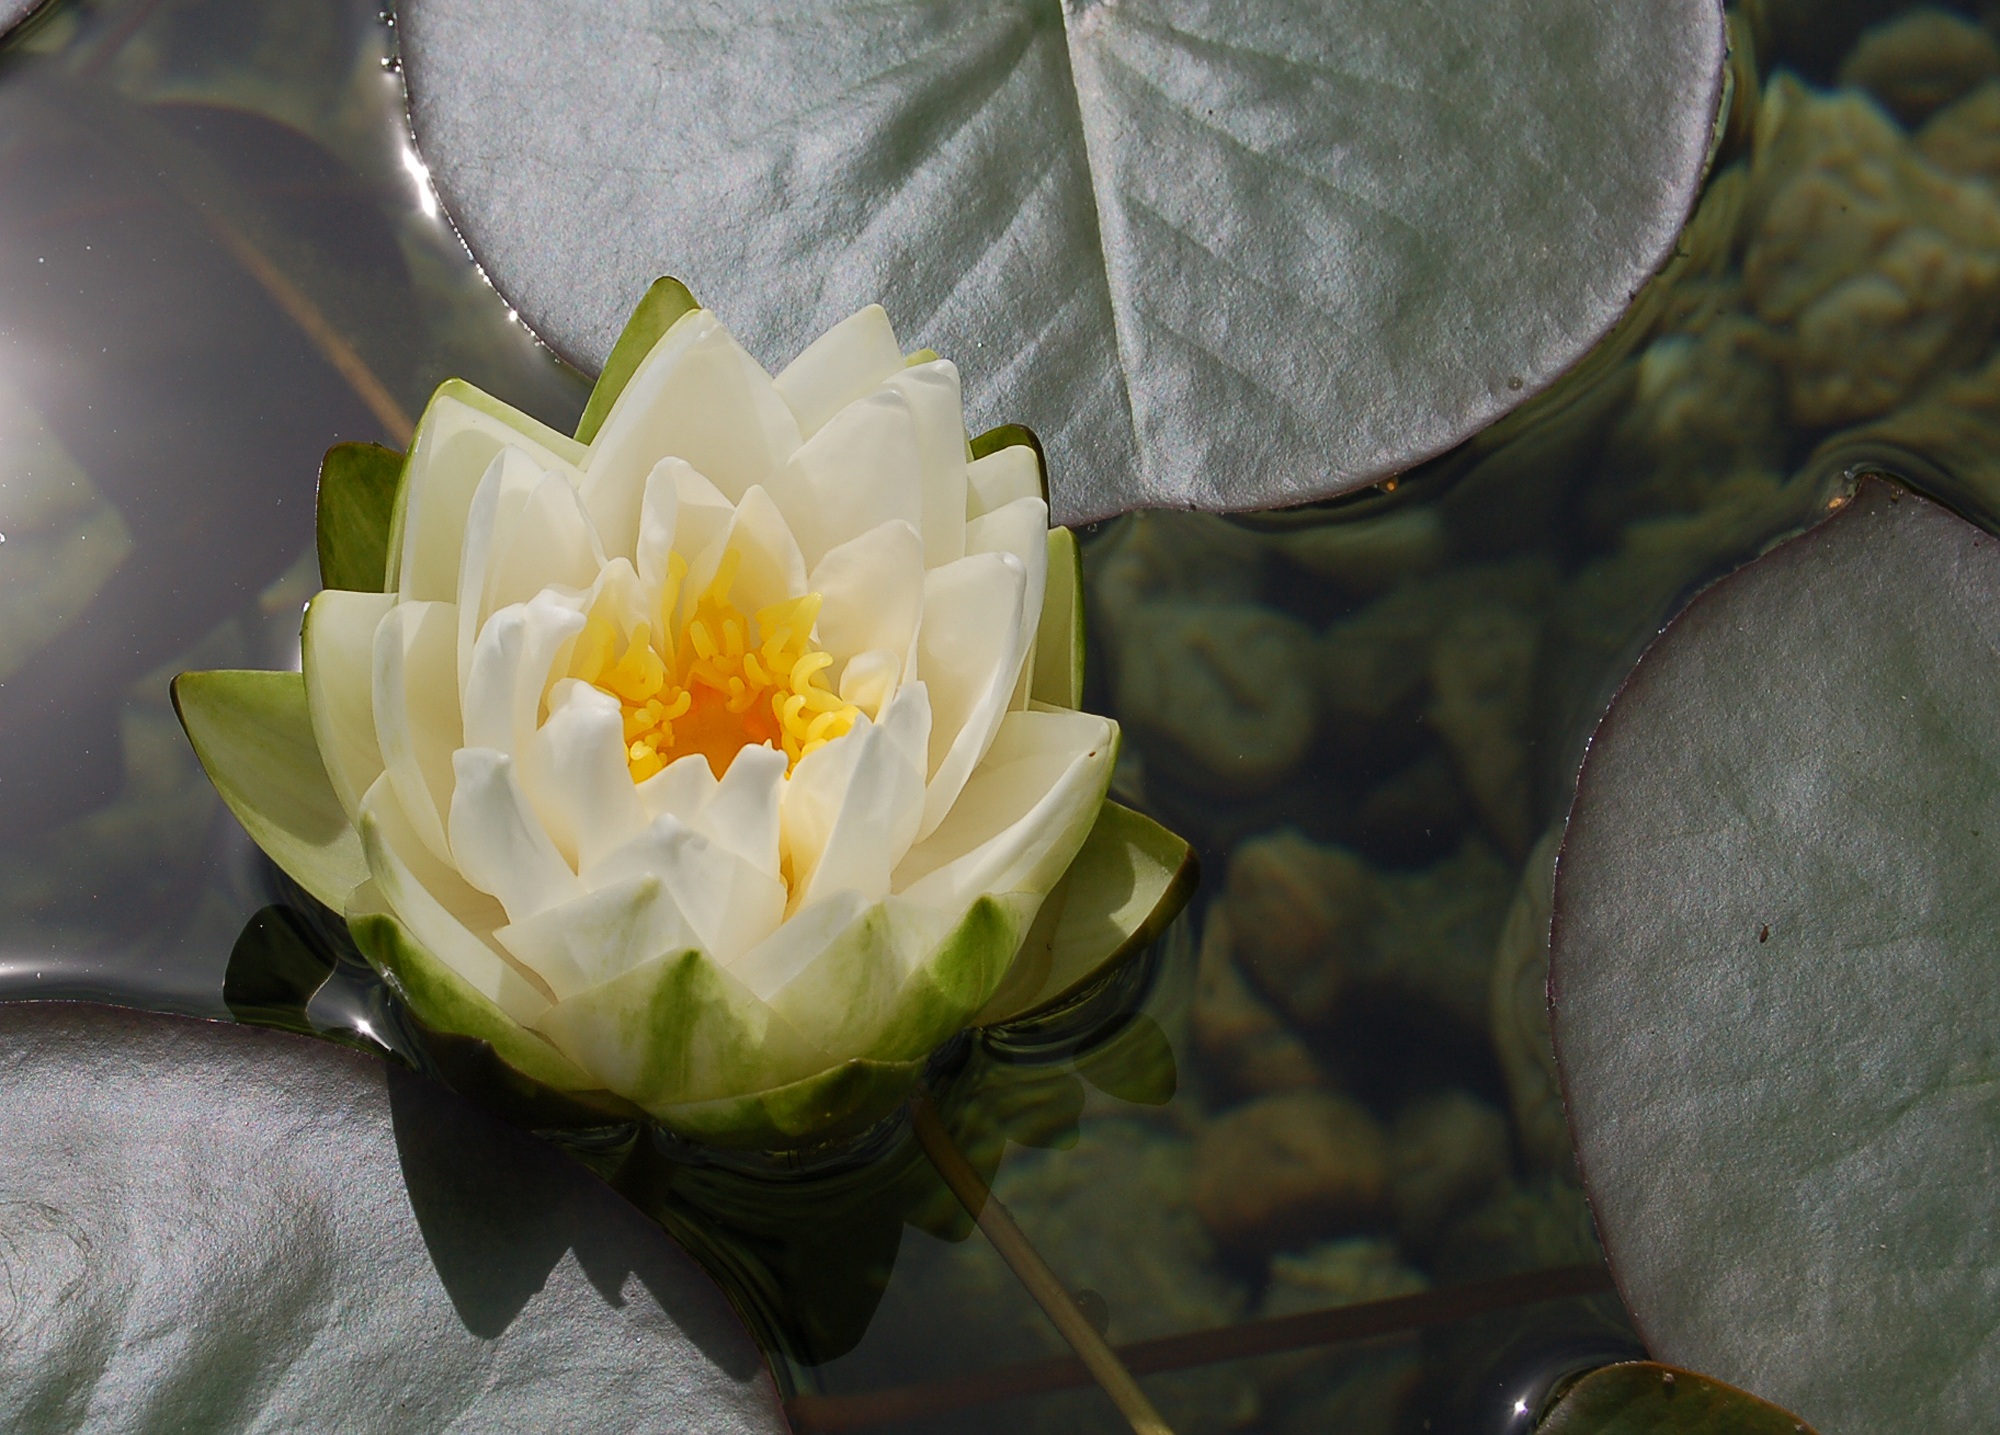
water, nature, blossom, plant, white, leaf, flower, petal, bloom, pond, green, red, botany, yellow, garden, pink, aquatic plant, flora, water lily, flowers, close up, floristry, macro photography, lake rose, nuphar lutea, flowering plant, swimming pond, water rose, biotope, bioteich, land plant